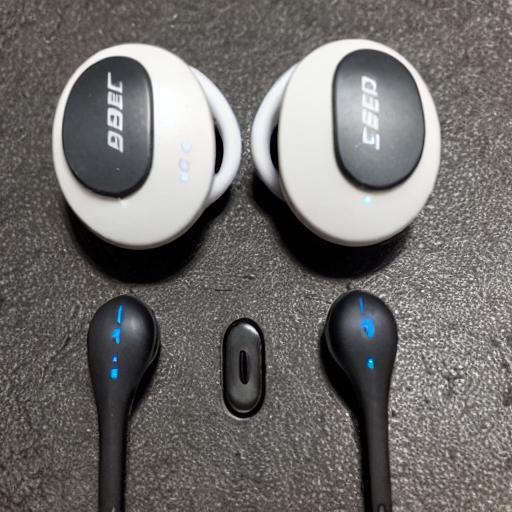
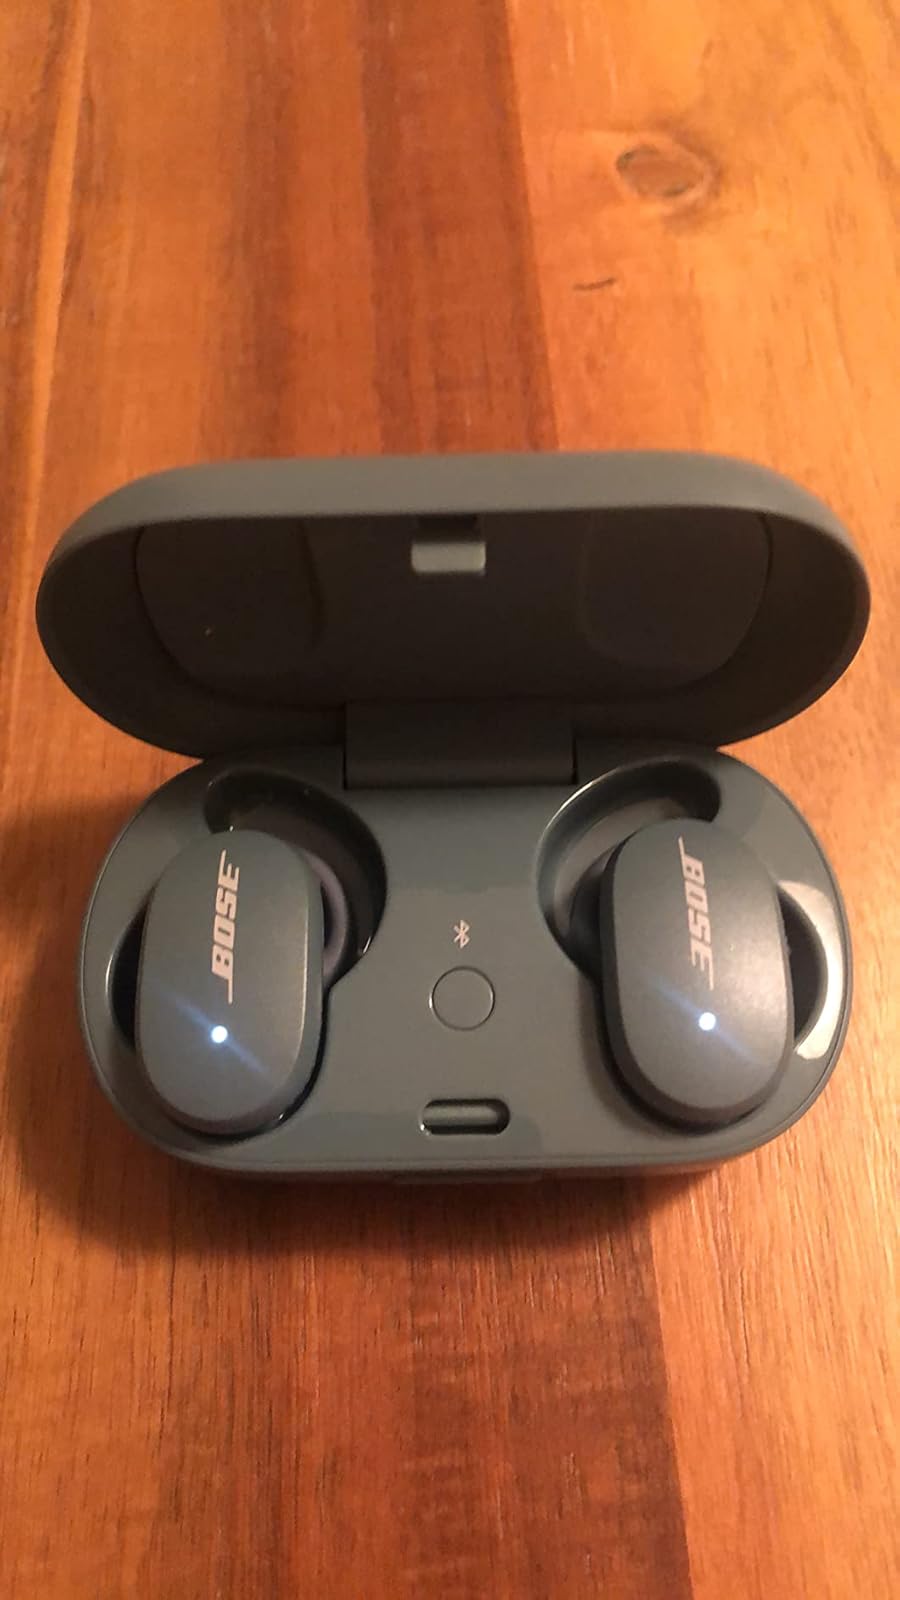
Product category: earbuds
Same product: no